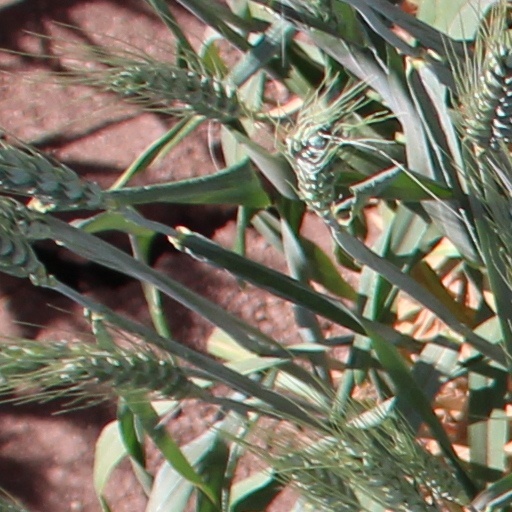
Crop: wheat